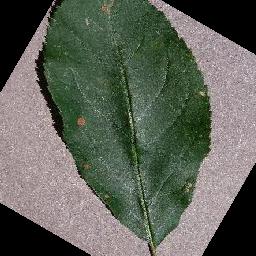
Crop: apple
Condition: black_rot